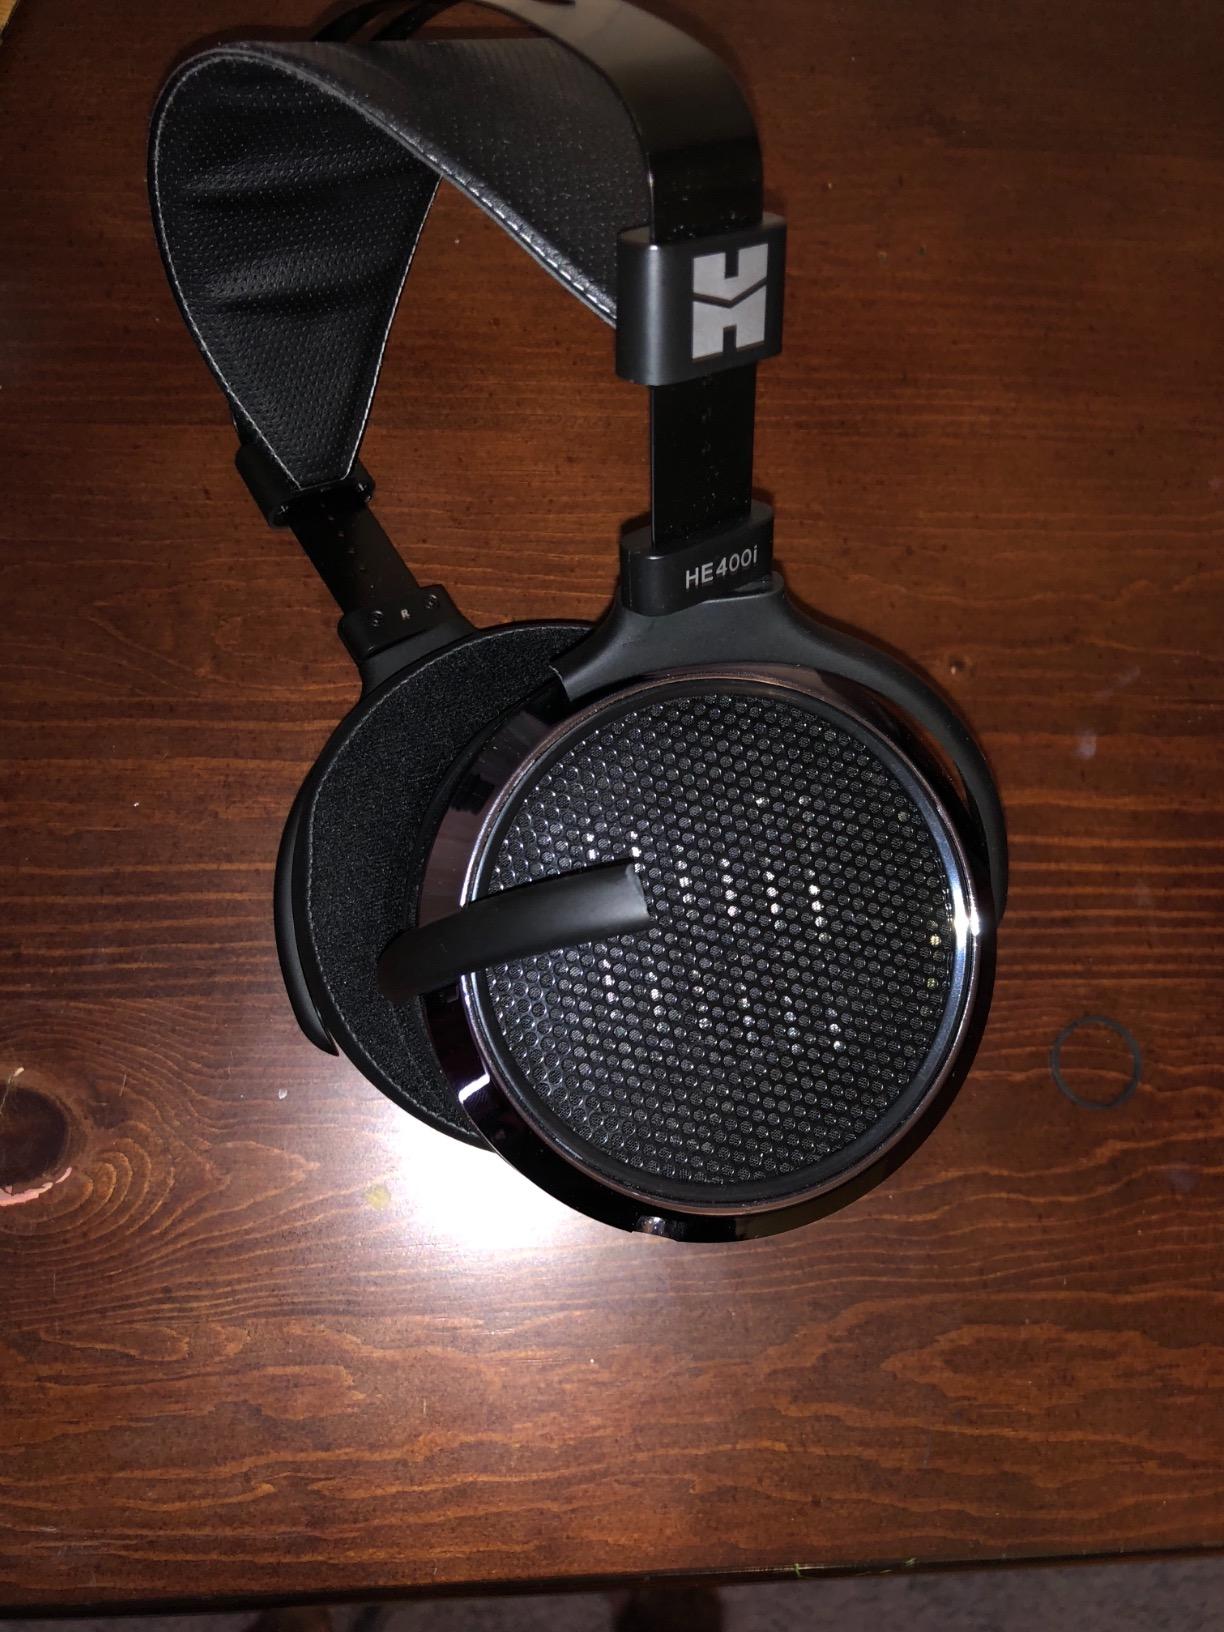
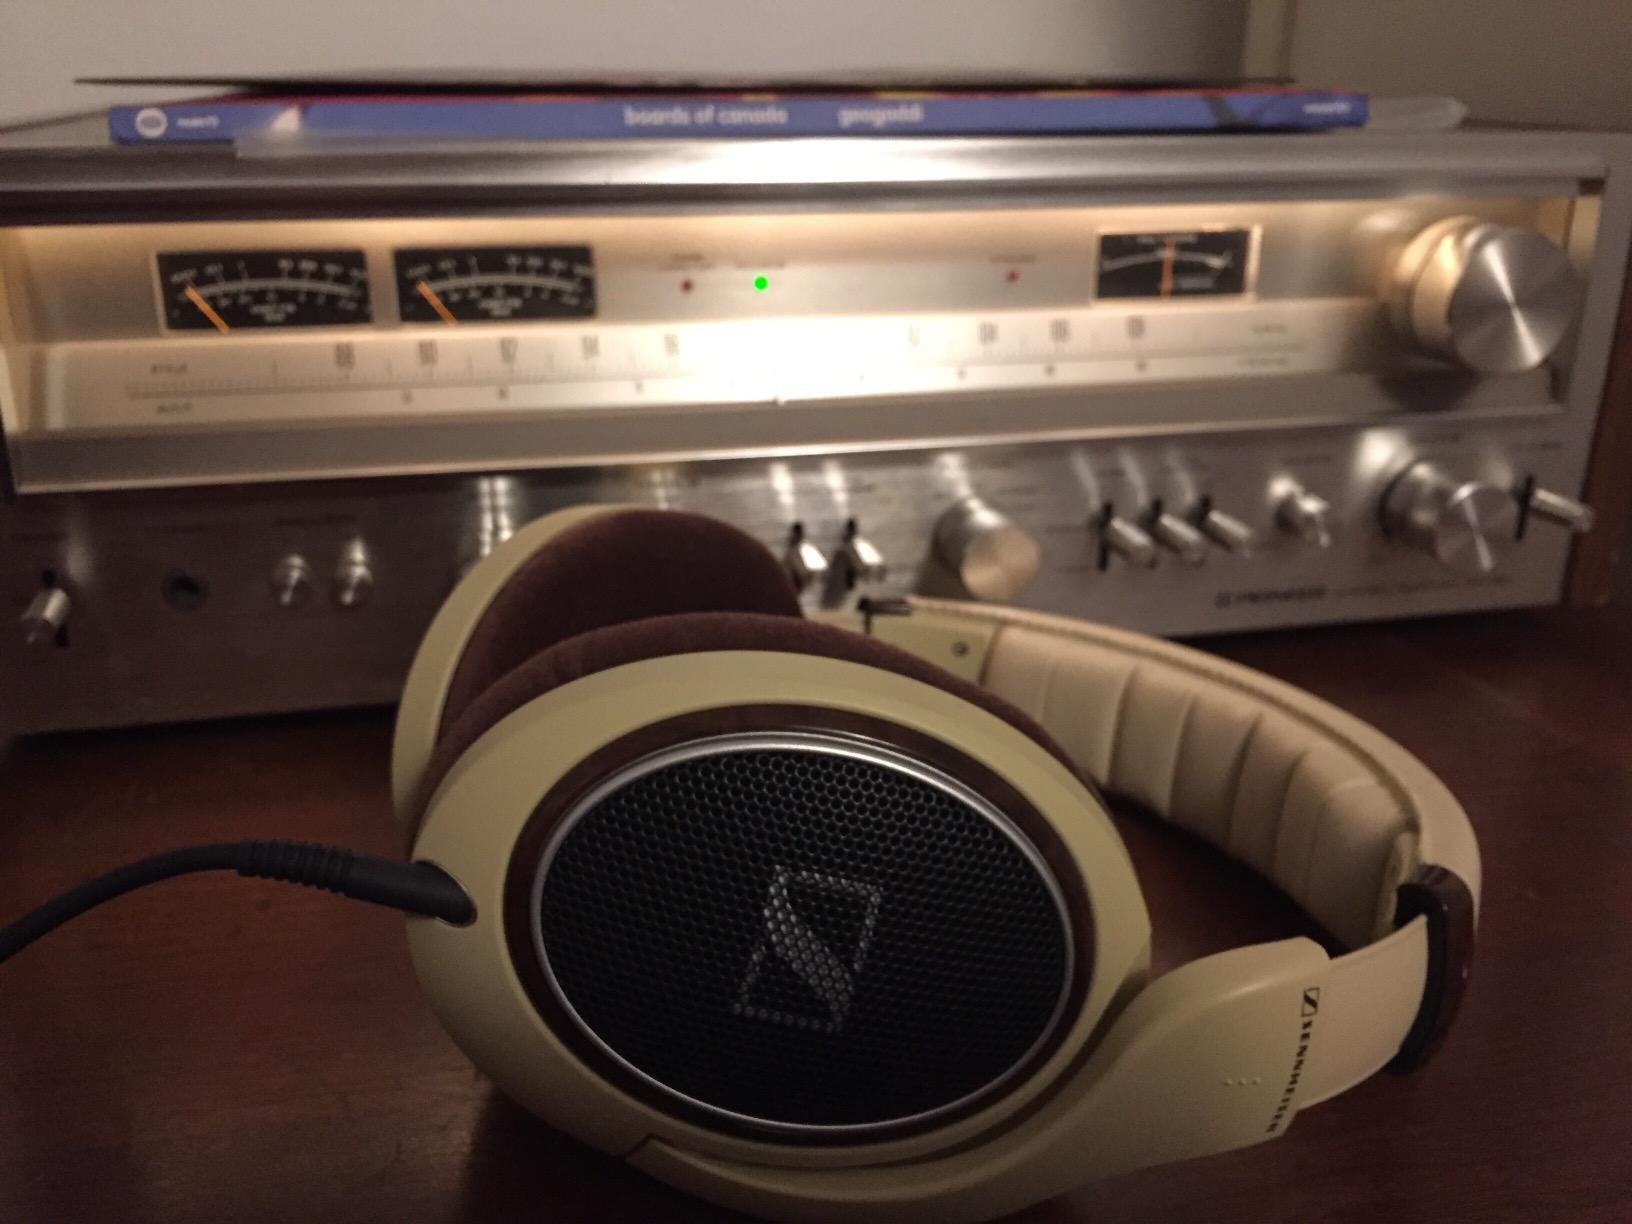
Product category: headphones
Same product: no